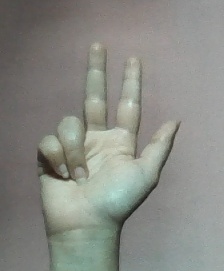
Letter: al